Fritz Haarmann

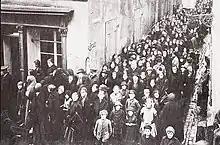
The years following the loss of World War I saw an increase in poverty, crime, and black market trading in the Weimar Republic.

According to Haarmann, he was struck by the poverty of the German nation as a result of the loss the nation had suffered in World War I. Through his initial efforts to both trade and purchase stolen property at Hanover Central Station, Haarmann established several criminal contacts with whom he could trade in contraband property, and he immediately reverted to the criminal life he had lived before his 1913 arrest.